Dominic Wood

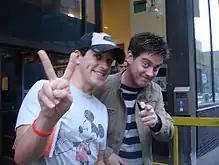
Dick and Dom in 2006

From 14 October 2007 to September 2008, he and McCourt presented the Sunday morning show on BBC Radio 1 from 10:00 am – 1:00 pm, but later left the show due to TV commitments. The duo later became on-air hosts of Virgin Radio UK on Saturday and Sunday afternoons.